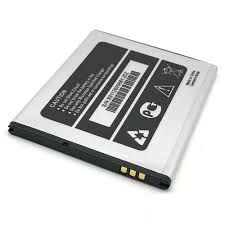
Waste category: battery